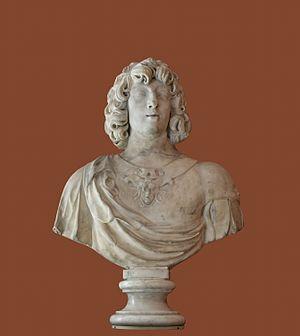
Buste présumé de Gaston de France, Duc d'Orléans, frère de Louis XIII
Gaston de France, connu dans l'histoire sous le nom de Gaston d'Orléans, duc d'Orléans, est le troisième fils d'Henri IV et de Marie de Médicis. Il est fils de France, de la branche des Bourbons. Il porte les titres de duc d'Orléans, de Chartres, de Valois, d'Anjou et d'Alençon, comte de Blois, de Montlhéry et de Limours, baron d'Amboise et seigneur de Montargis.